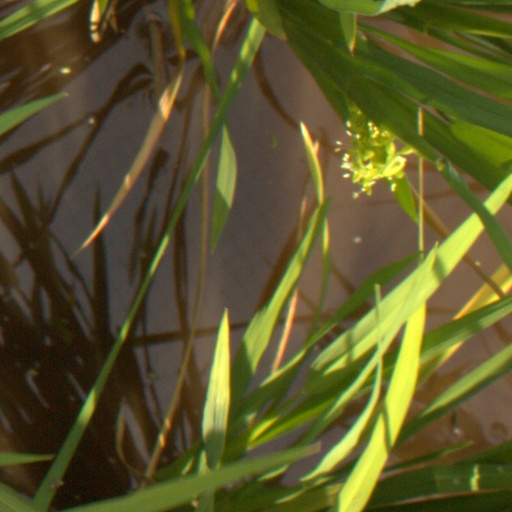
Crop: rice